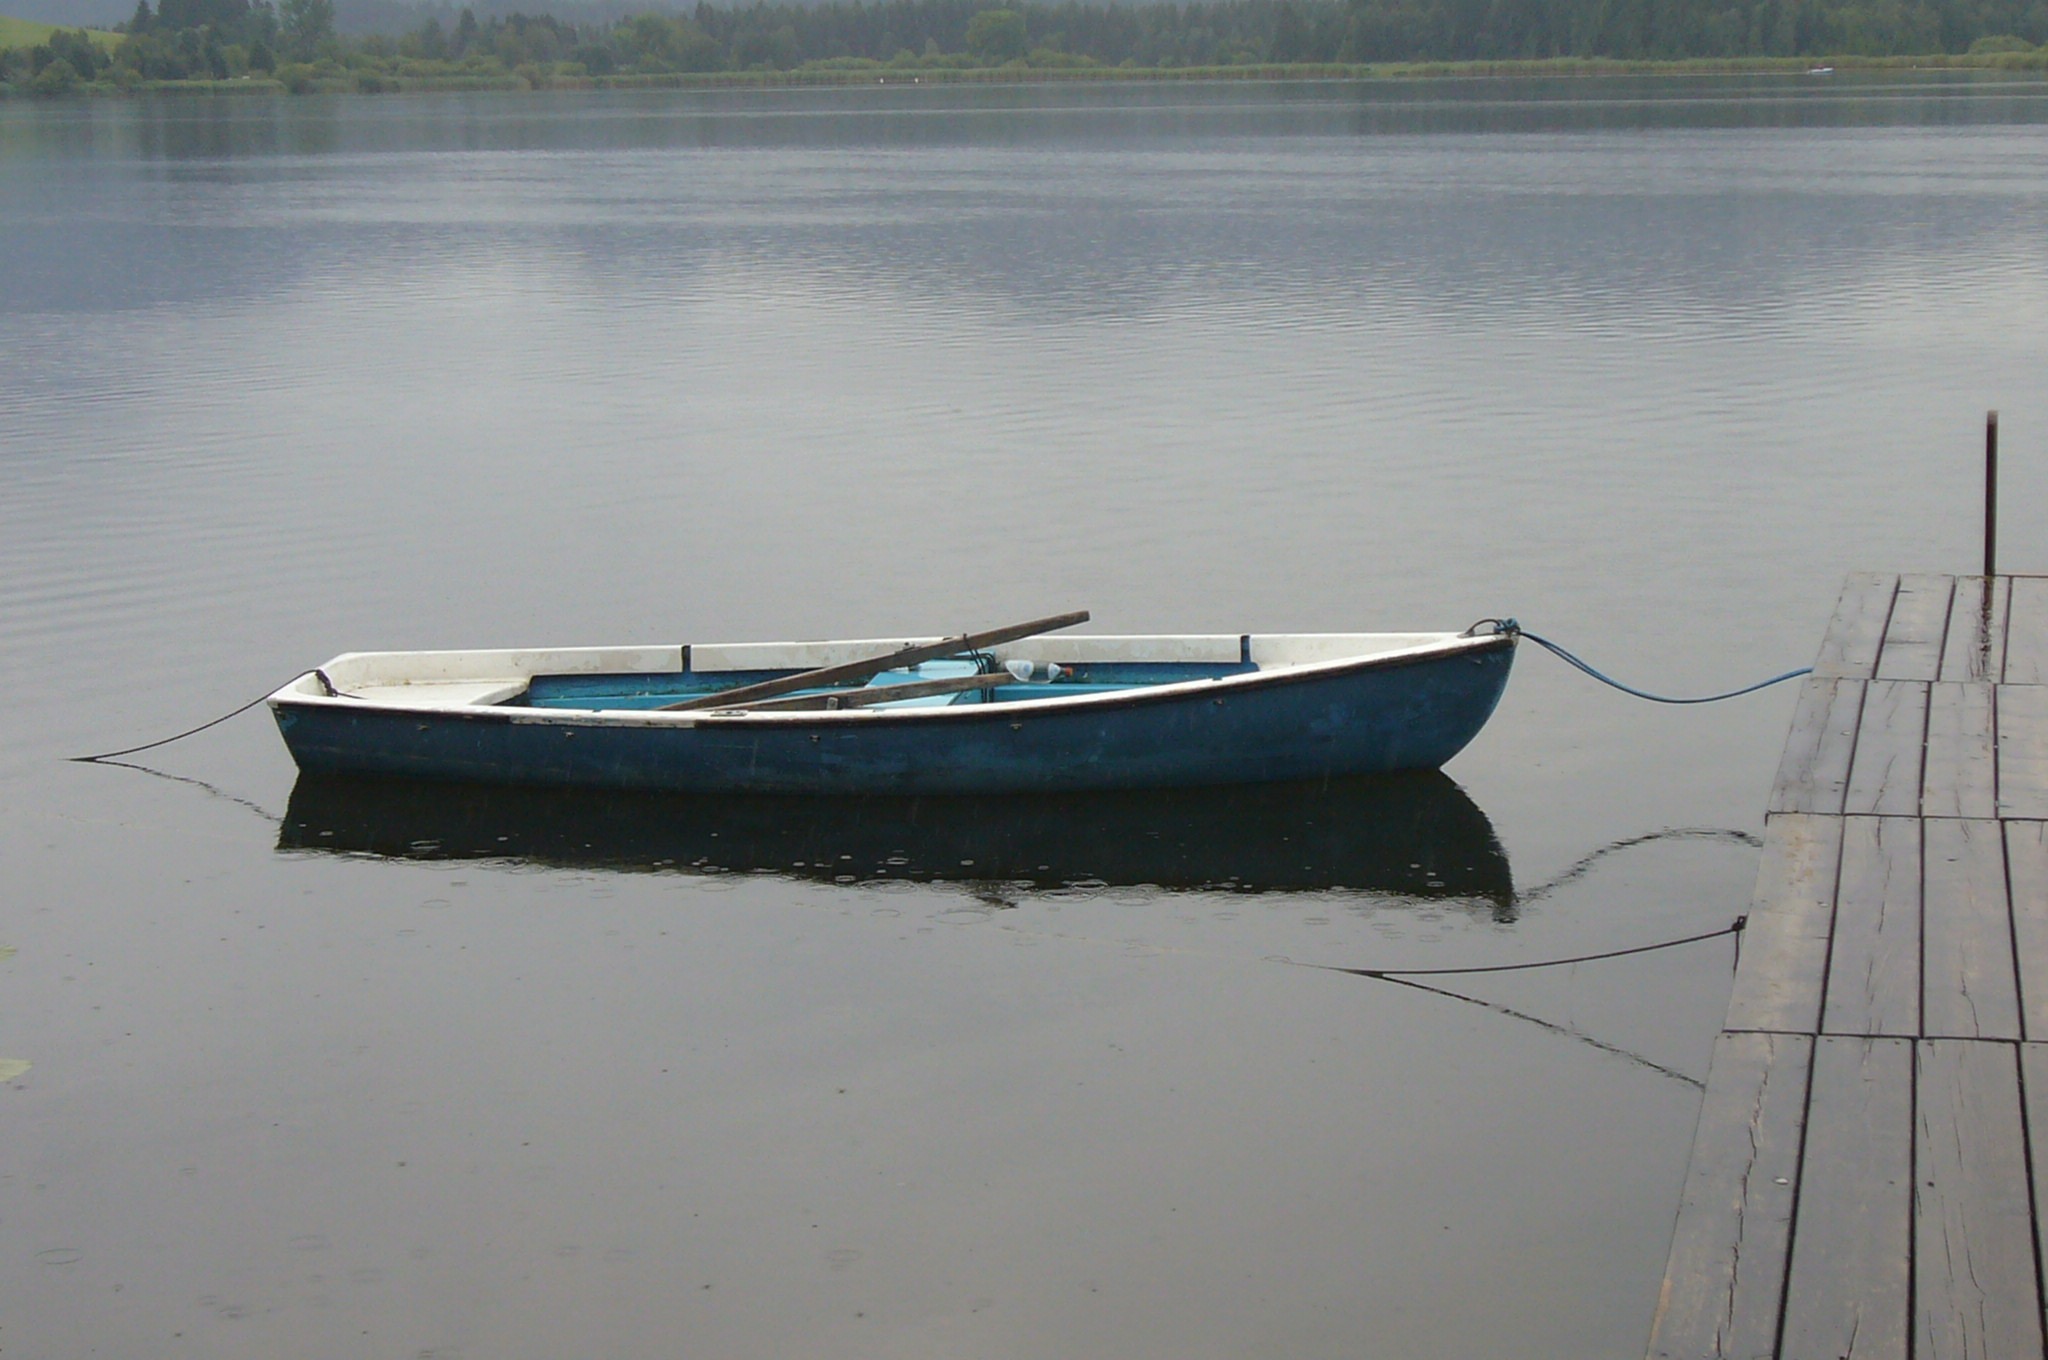
sea, water, boat, rain, wet, summer, boot, vehicle, spray, drip, motorboat, boating, watercraft, fishing vessel, drops of rain, inject, water splashes, watercraft rowing